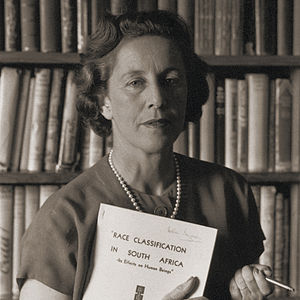
Helen Suzman
Helen Suzman, født Helen Gavronsky, var en anti-apartheid aktivist og politiker og datter af littauisk-jødiske immigranter. Hun studerede økonomi og statistik ved Witwatersrand University.